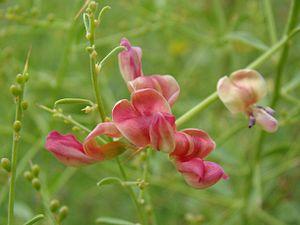
Alhagi est un genre de plantes dicotylédones de la famille des Fabaceae, sous-famille des Faboideae, originaire d'Eurasie et d'Afrique, qui comprend huit espèces acceptées.